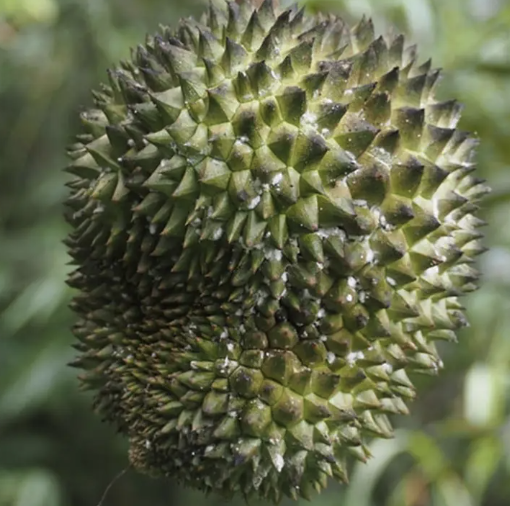
Label: fruit_rot